Stickman Graphics

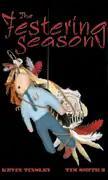
Hardcover to "The Festering Season"

"The Festering Season" is a graphic novel published in 2002. This graphic novel is a supernatural-mystery about the daughter of a Vodou priestess in New York City as she investigates the murder of her mother. The story is highly polemical and particularly critical of the Giuliani administration. It received positive write ups in the media, including the "New York Times" and "Publishers Weekly".